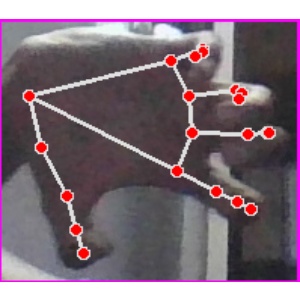
अक्षर: त